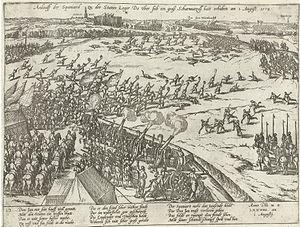
La bataille de Rijmenam a eu lieu le 1ᵉʳ août 1578, au début de la guerre de Quatre-Vingts Ans, entre les États généraux du royaume des Pays-Bas et le gouverneur général espagnol des Pays-Bas des Habsbourg. La bataille s'est terminée par une défaite pour les Espagnols.